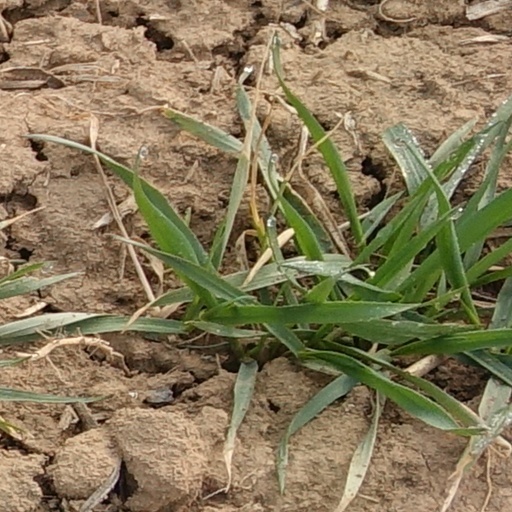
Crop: wheat